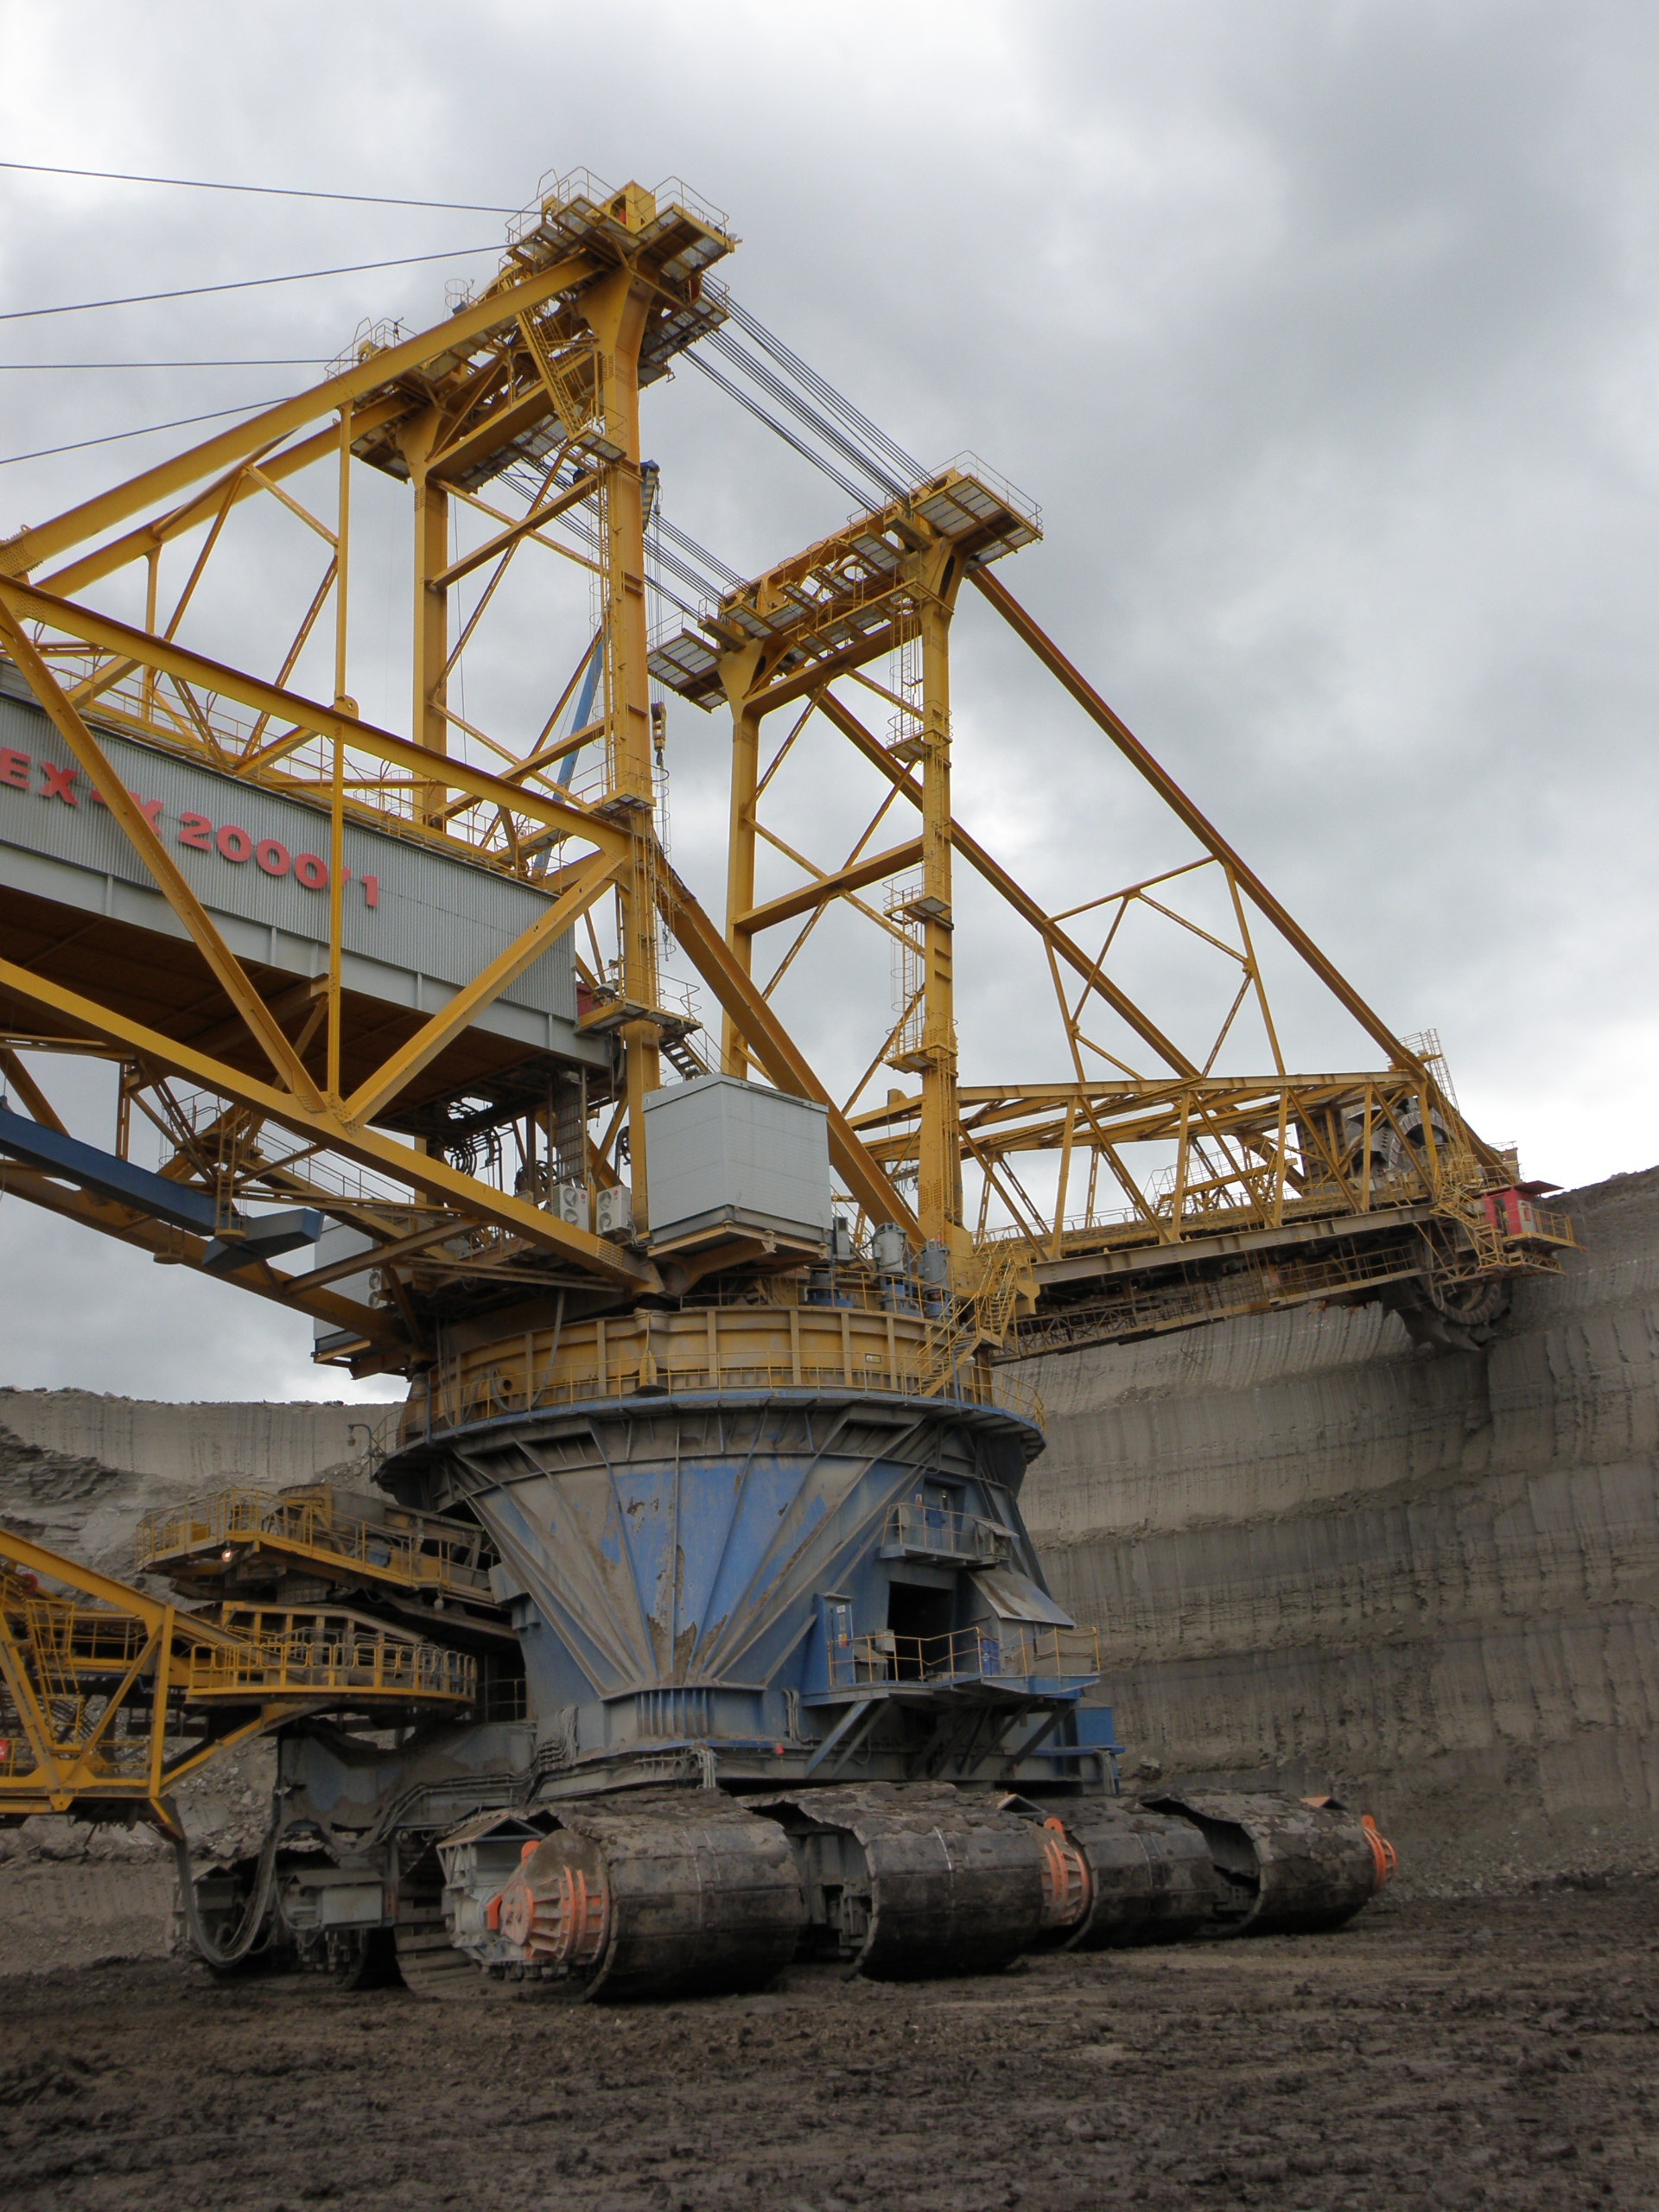
transport, vehicle, industry, material, surface, crane, mine, excavator, coal, extraction, construction equipment, b lina, giant machine